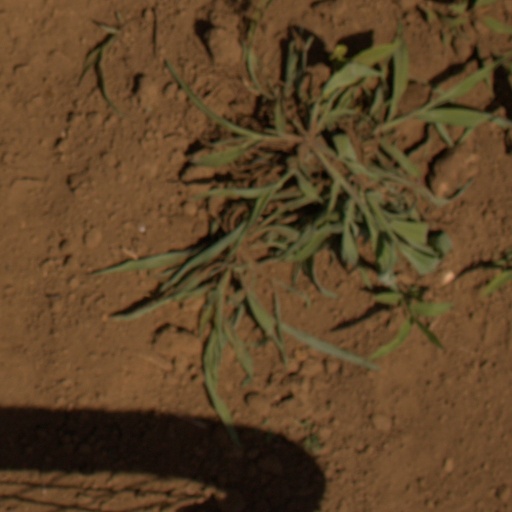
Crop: Jerusalem artichoke